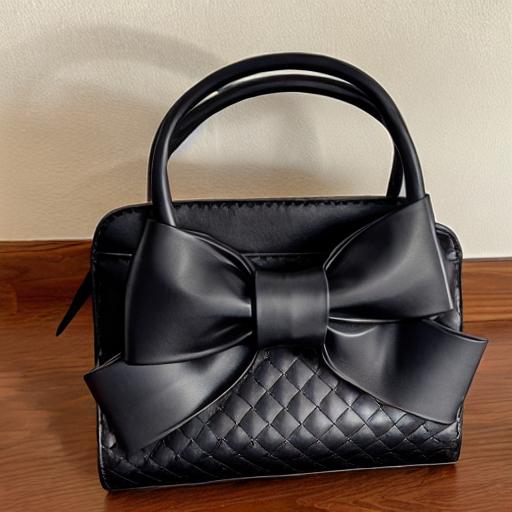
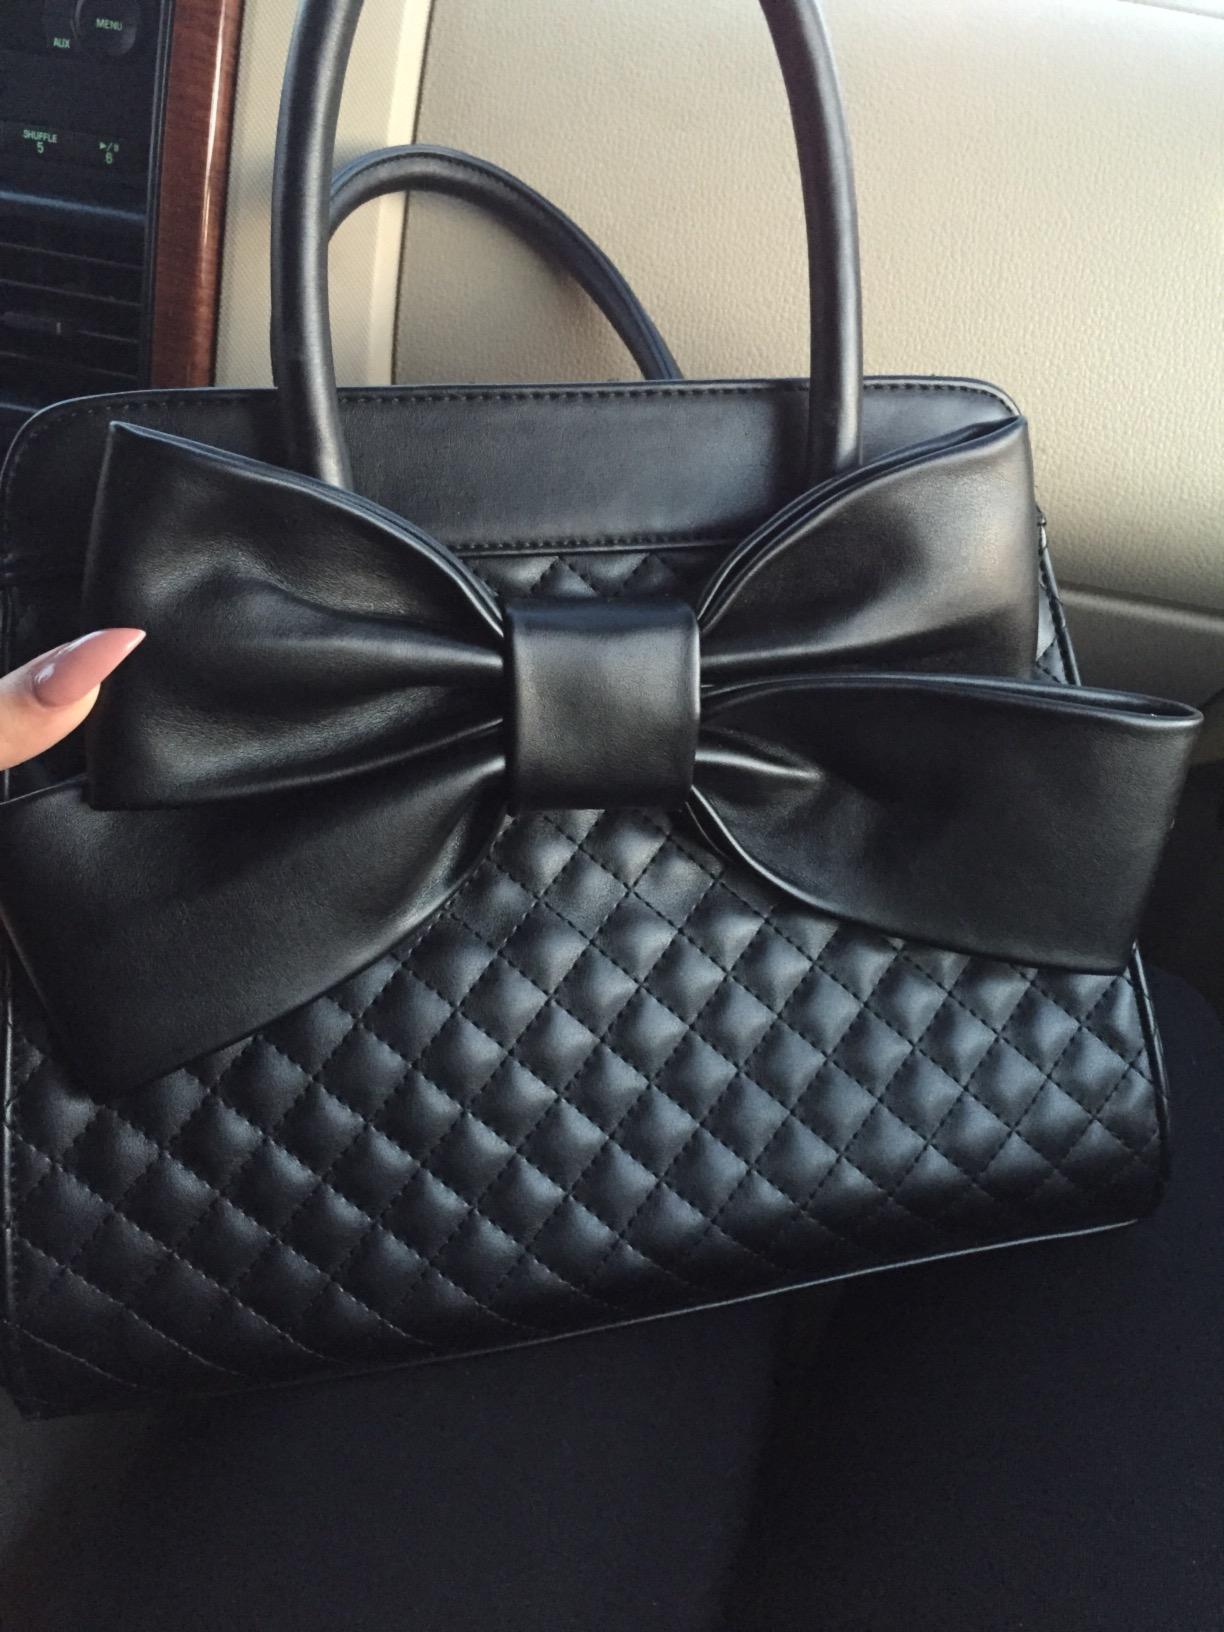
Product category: accessories_handbag
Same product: no